Tintern Abbey

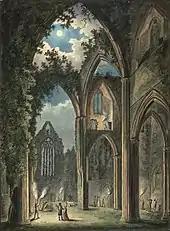
"Interior by moonlight", Peter van Lerberghe, 1812

Until the early 19th century, the local roads were rough and dangerous and the easiest access to the site was by boat. Samuel Taylor Coleridge, while trying to reach Tintern from Chepstow on a tour with friends in 1795, almost rode his horse over the edge of a quarry when they became lost in the dark. It was not until 1829 that the new Wye Valley turnpike was completed, cutting through the abbey precinct. In 1876 the Wye Valley Railway opened a station for Tintern. Although the line itself crossed the river before reaching the village, a branch was built from it to the wireworks, obstructing the view of the Abbey on the road approach from the north.